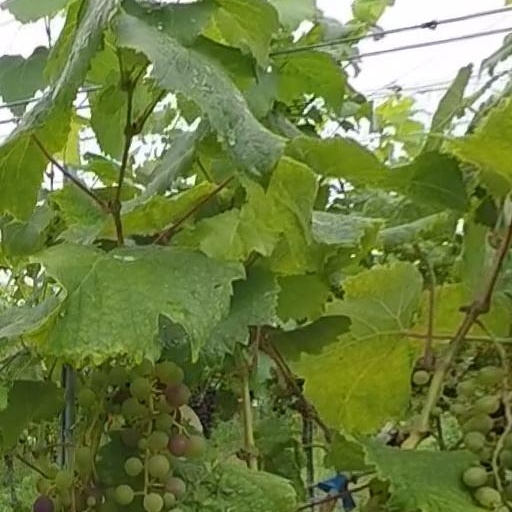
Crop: grape